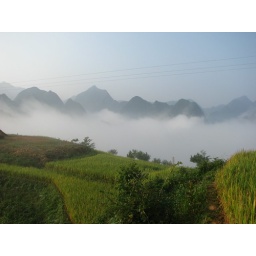
Rice field in mountain